Prayer of Azariah and Song of the Three Holy Children

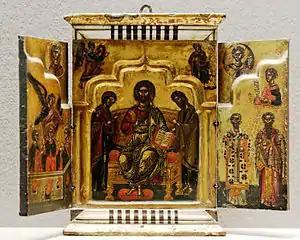
Greek triptych , with the Three Holy Children in the left panel

The Prayer of Azariah and Song of the Three Holy Children, abbreviated "Pr Azar", is a passage which appears after Daniel 3:23 in some translations of the Bible, including the ancient Greek Septuagint translation.